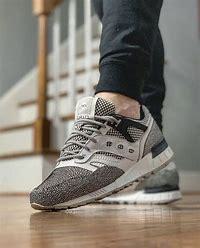
Brand: Saucony
Model: Grid SD